Cat

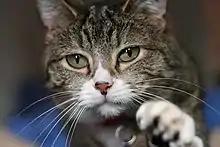
The whiskers of a cat are highly sensitive to touch.

The cat family (Felidae) can pass down many colors and patterns to their offspring. The domestic cat genes "MC1R" and "ASIP" allow color variety in their coats. The feline "ASIP" gene consists of three coding exons. Three novel microsatellite markers linked to "ASIP" were isolated from a domestic cat BAC clone containing this gene to perform linkage analysis on 89 domestic cats segregated for melanism. The domestic cat family demonstrated a cosegregation between the "ASIP" allele and coat black coloration.